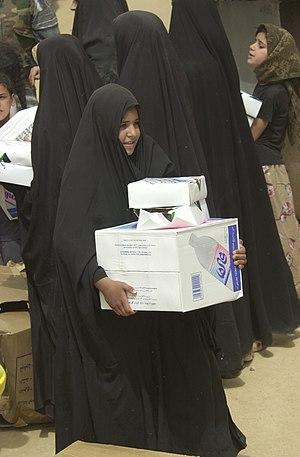
L'Organisation pour la liberté des femmes en Irak, également connue sous son sigle anglophone OWFI, est une organisation non gouvernementale consacrée à la défense des droits des femmes en Irak. Elle est fondée en juin 2003 par Yanar Mohammed, Nasik Ahmad et Nadia Mahmood. Elle défend la pleine égalité hommes-femmes et la laïcité, et lutte contre l'islamisme et l'occupation américaine. Sa présidente est Yanar Mohammed et sa porte-parole internationale, Houzan Mahmoud.